Daithí Doolan

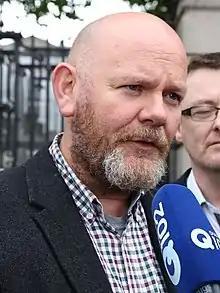
Doolan in 2018

Daithí Doolan (born 13 May 1968) is an Irish politician. A member of Sinn Féin, he is a councillor on Dublin City Council.